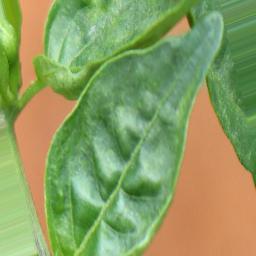
Label: mites_and_trips